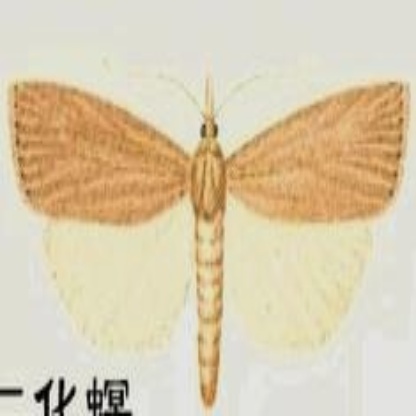
Nhãn: Sâu đục thân (Sọc nâu )( Chilo suppressalis )